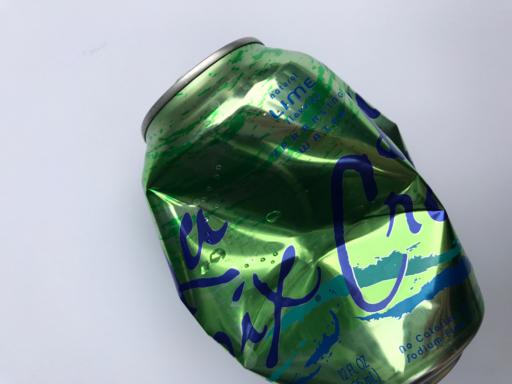
Waste category: metal